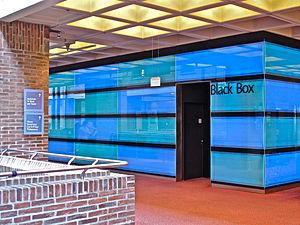
Le Gasteig est un centre culturel de Munich. Il comporte notamment une salle de concert, la Philharmonie du Gasteig, où se produit l’Orchestre philharmonique de Munich. Il est également le siège du conservatoire Richard-Strauss, d’une université populaire et des bibliothèques municipales, et accueille une partie des projections du Festival du film de Munich.